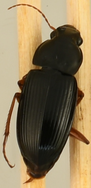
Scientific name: Harpalus pensylvanicus
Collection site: Sterling Site (STER), plot STER_006